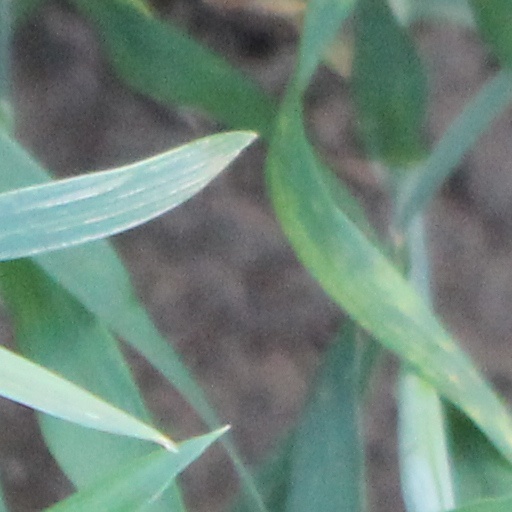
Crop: wheat